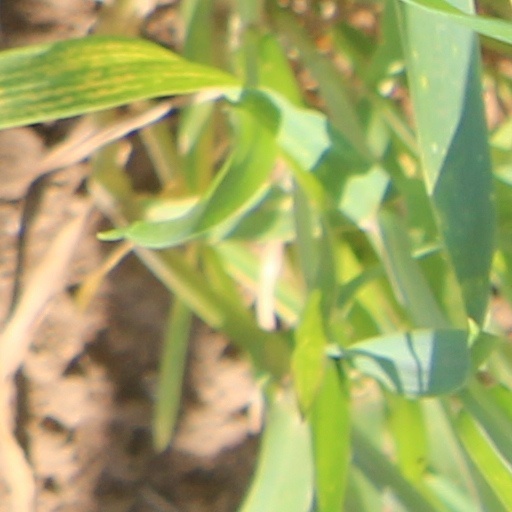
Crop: wheat